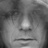
Emotion: sad